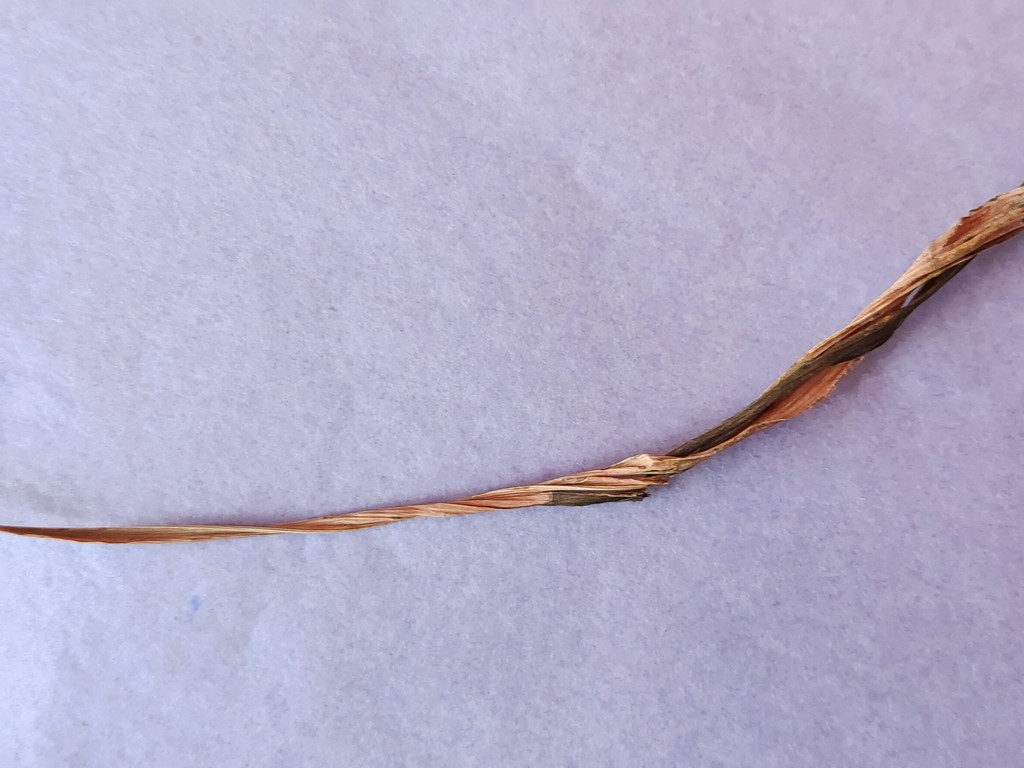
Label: Dried